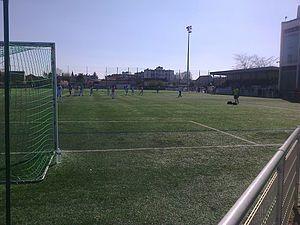
Stade des Corneilles avant la rencontre de 1/8 de finale de Coupe de France St-Maur-Juvisy du 16 mars 2014
Saint-Maur-des-Fossés est une commune française située dans le département du Val-de-Marne, en région Île-de-France.